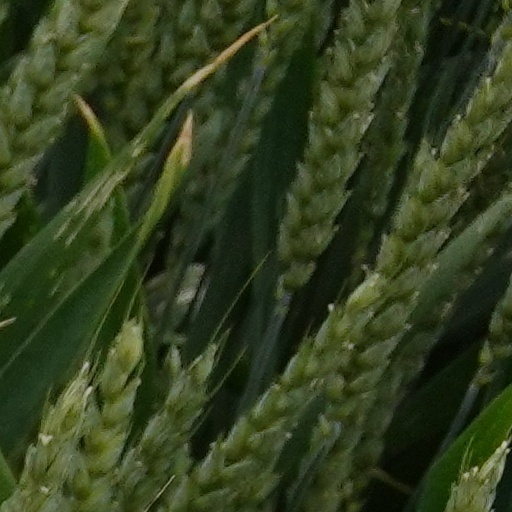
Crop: wheat